Yiddish Theatre District

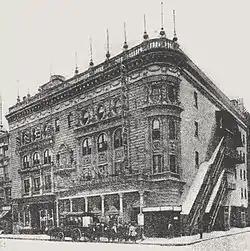
The Grand Theatre, some time before 1906

The United States' first Yiddish theater production was hosted in 1882 at the New York Turn Verein, a gymnastic club at 66 East 4th Street in the Little Germany neighborhood of Manhattan. While most of the early Yiddish theaters were located on the Lower East Side south of Houston Street, several theater producers were considering moving north along Second Avenue by the first decades of the 20th century.